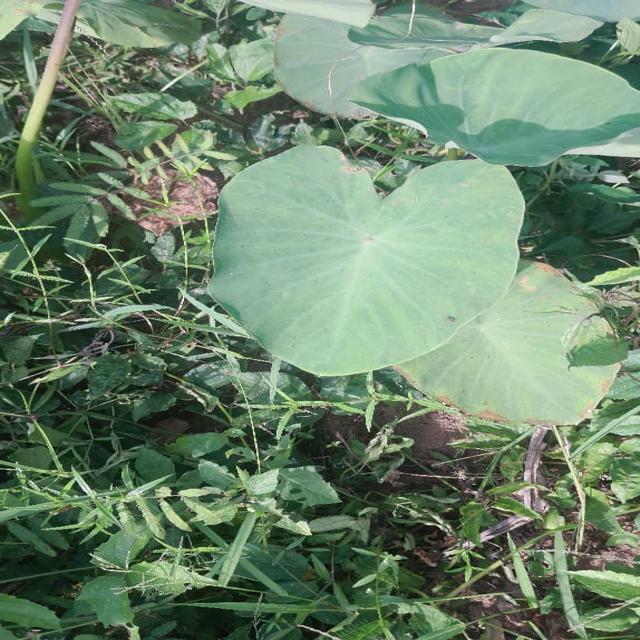
Label: Healthy